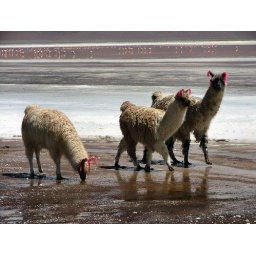
near Uyuni, Bolivia. This lake is red because of algae